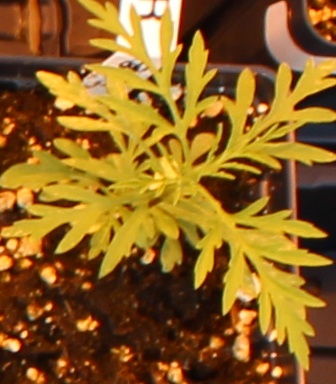
Label: Ragweed